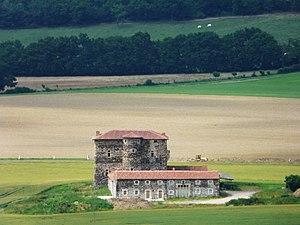
Le château de la Fouilhouze, Varennes-sur-Usson, Puy-de-Dôme, France.
Cet article recense une partie des monuments historiques du Puy-de-Dôme, en France.